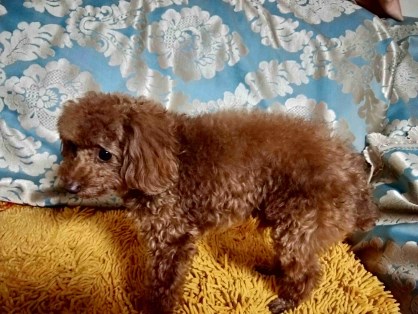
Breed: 7449-n000128-teddy